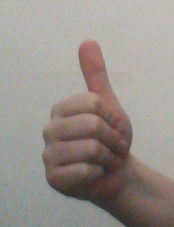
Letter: aleff